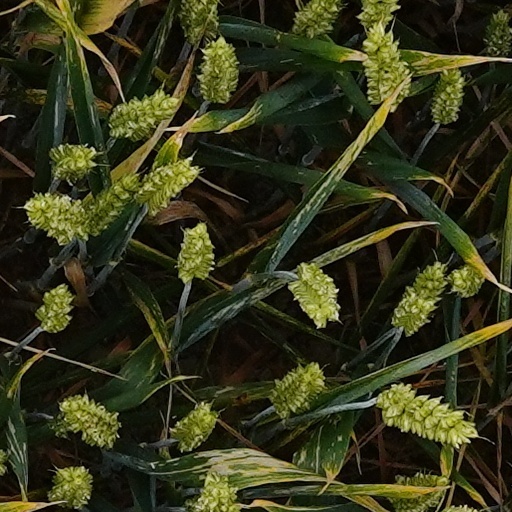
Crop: wheat